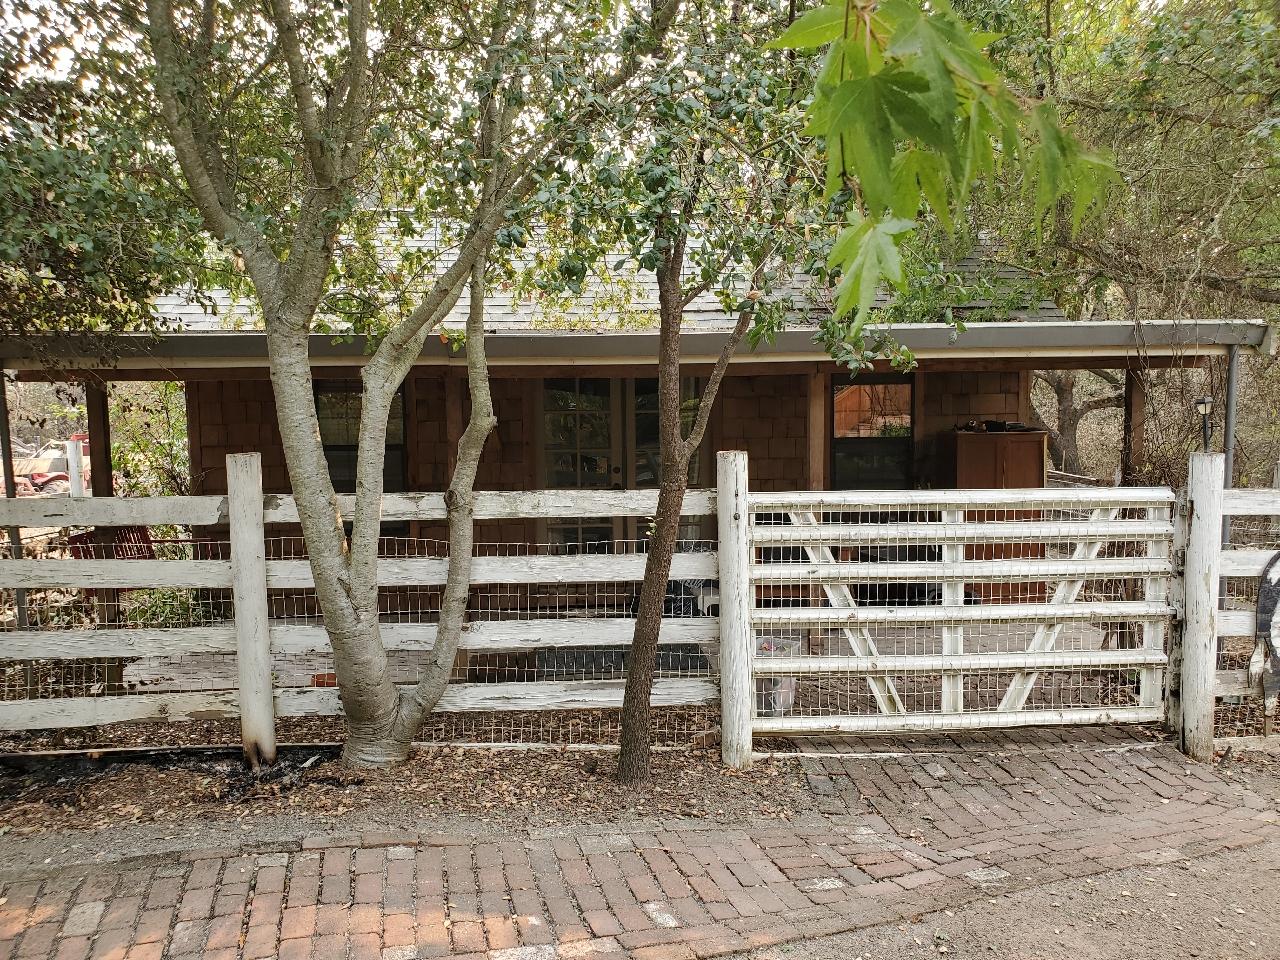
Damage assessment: no_damage